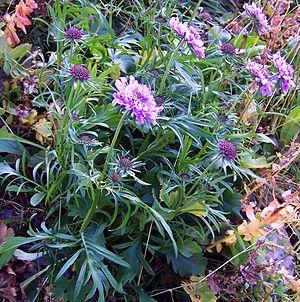
Cette liste de Tracheophyta de Bosnie-Herzégovine, ainsi que d’espèces introduites est un aperçu incomplet d’espèces de mousses, de fougères, de gymnospermes et d’angiospermes citées dans la littérature disponible en langues bosniaque, croate, serbe et serbo-croate. Cet aperçu n’inclue pas des espèces cultivées ni celles occasionnellement introduites.